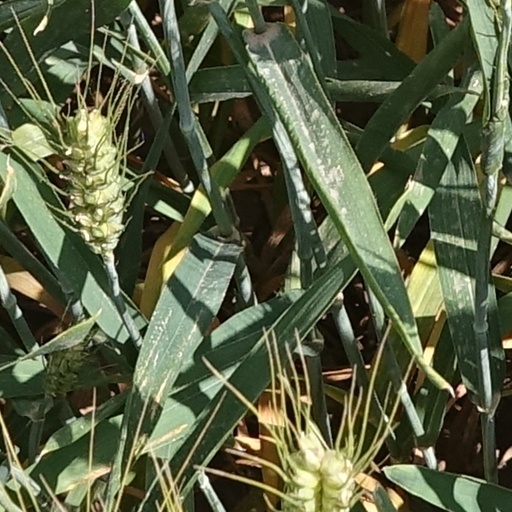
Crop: wheat